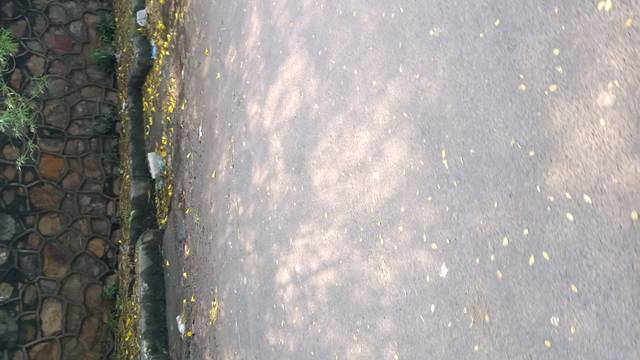
Region: India
Coordinates: 28.577, 77.247